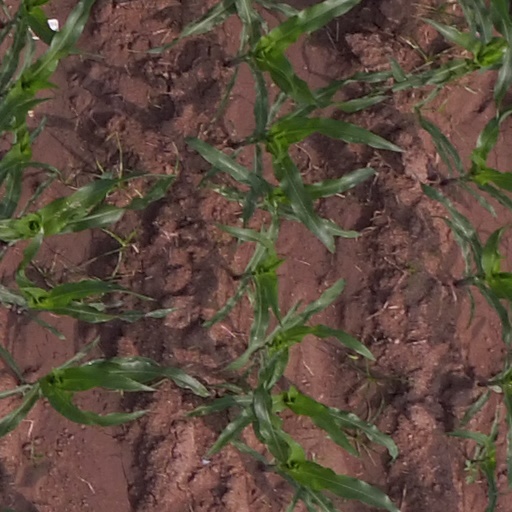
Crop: maize; corn